BV Amstelveen

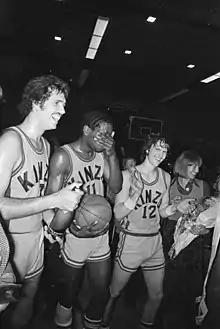
Kinzo Amstelveen players celebrating after winning the 1975-76 championship

BV Amstelveen had to wait until the 1970s to celebrate the first successes in the Dutch league. The club under the sponsorship name of Kinzo Amstelveen became back to back Dutch champions in the biennium 1975–76/1976–77(ranked first twice in a row with 29–7 and 33–3 record in the regular seasons each year). In 1976–77 season Kinzo also played in the first round of FIBA European Champions Cup where it faced in a group stage, the Belgian Racing Maes Pils Mechelen, the French Tours and the Austrian Shopping Centre Wien, with a record of two wins (both in Amstelveen) and four defeats.